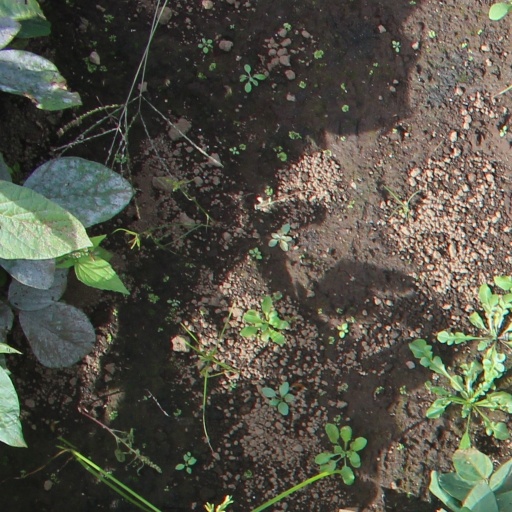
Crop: soybean